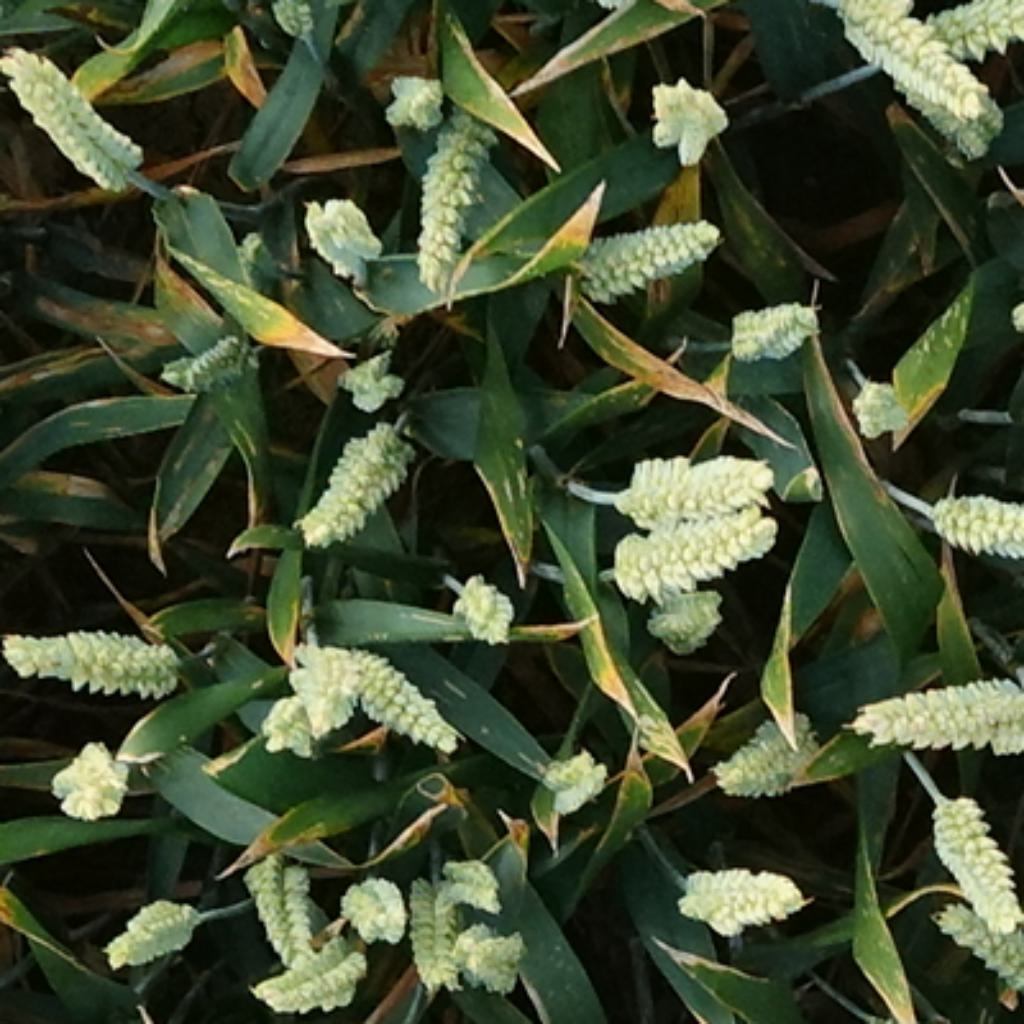
Country: France
Location: VSC
Wheat development stage: Filling - Ripening